Teodoro Lechi

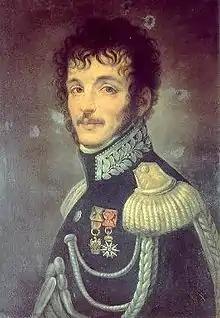

Teodoro Lechi (Brescia, 16 January 1778 – Milan, 2 May 1866) was an Italian general, a Jacobin and a military advisor to King Carlo Alberto of Sardinia. He was the brother of Giuseppe Lechi, a brilliant and famous Napoleonic general, and Angelo, also a Napoleonic officer.